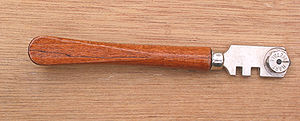
Glasskærer
En glasskærer
En glasskærer eller en glarmesterdiamant er et værktøj til at skære i flade glasflader.